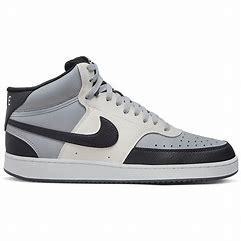
Brand: Nike
Model: Court Vision Next Nature